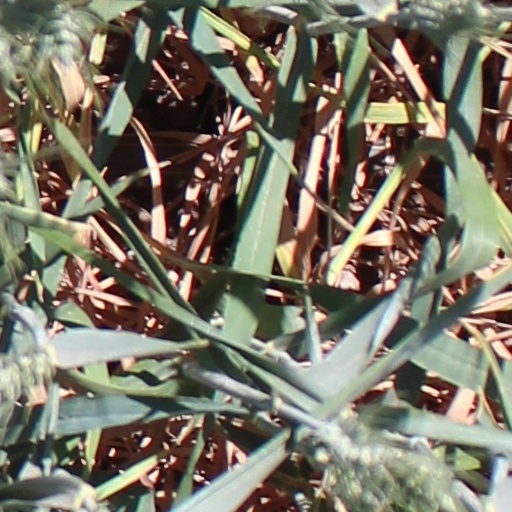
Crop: wheat